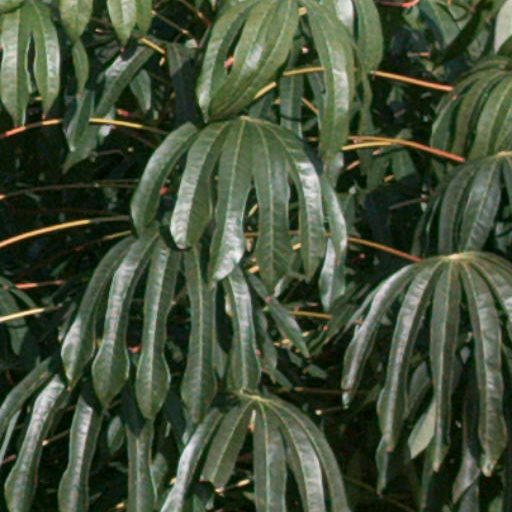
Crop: cassava